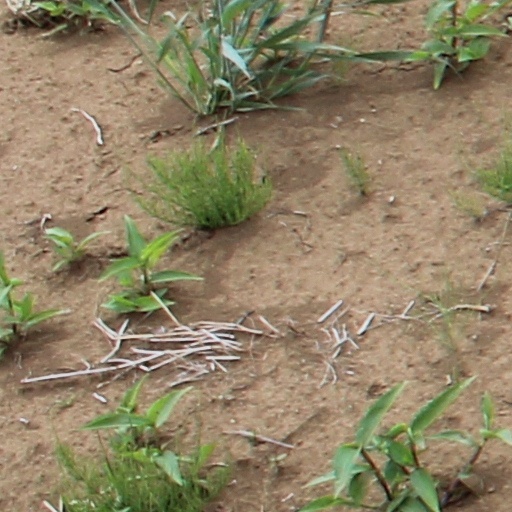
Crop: wheat